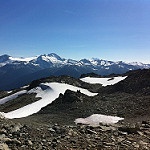
Label: mountain